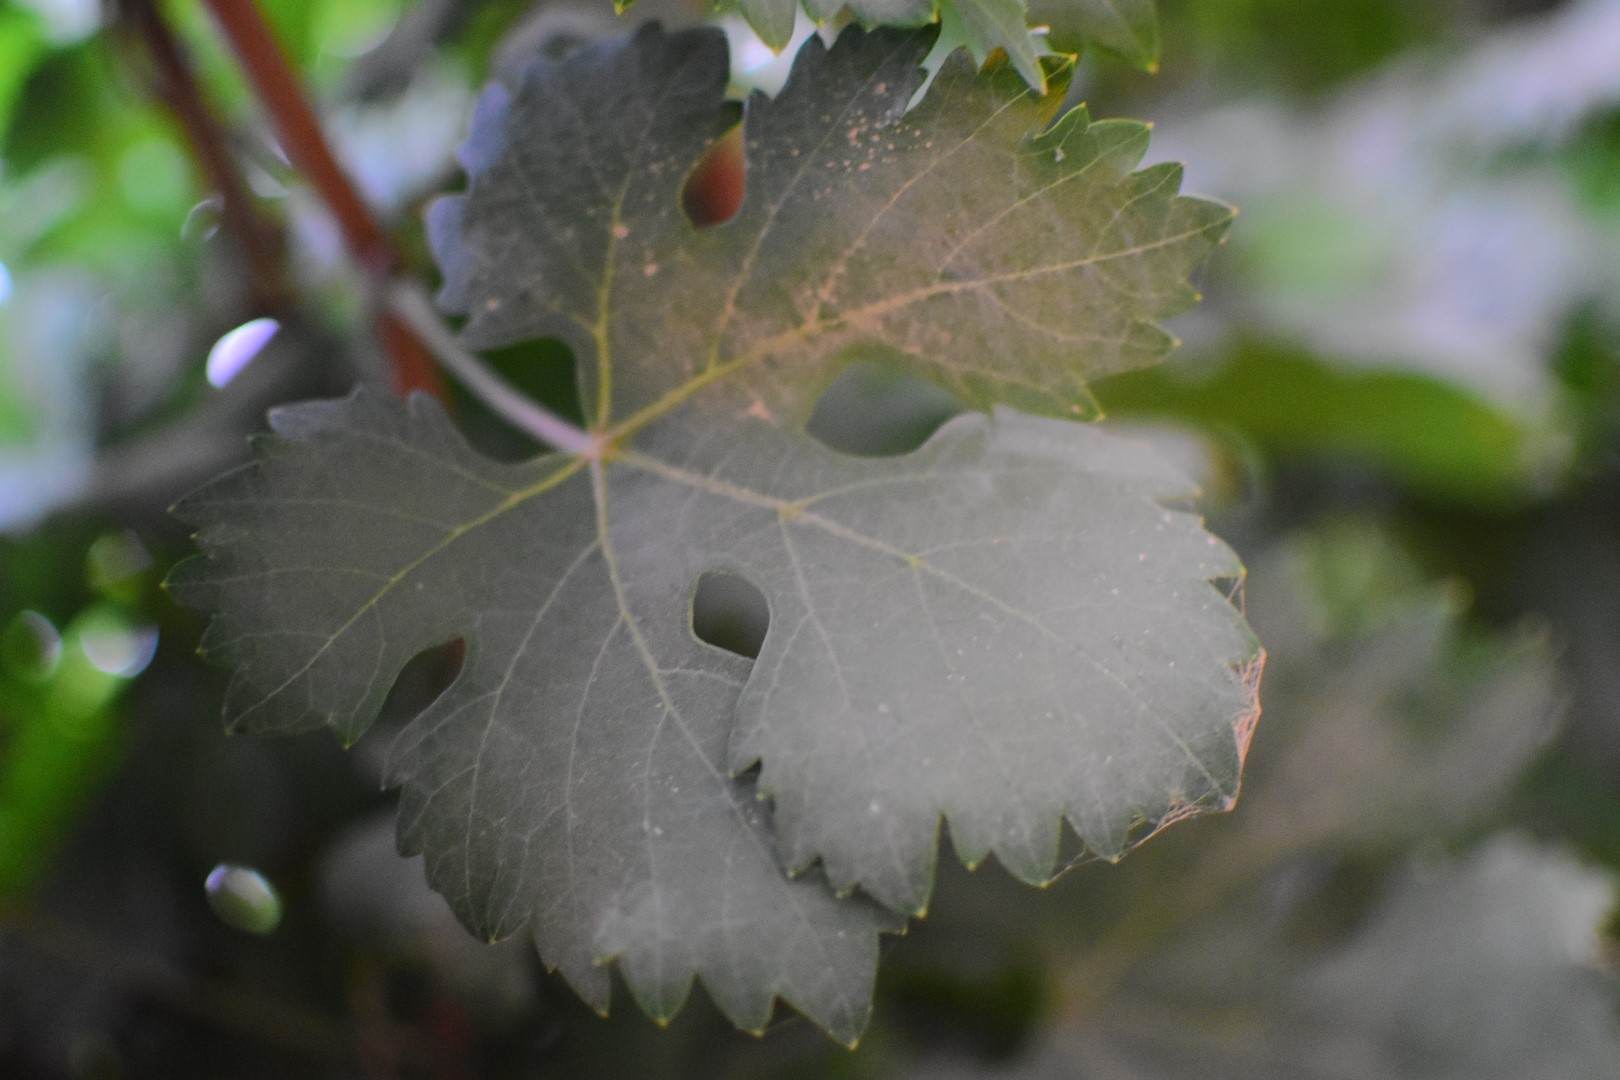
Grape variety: Aswud Balad